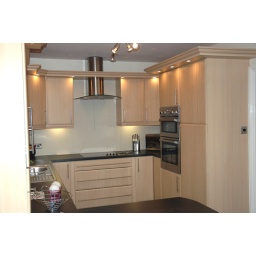
Slab style Swiss Pear vinyl door finish. shows flyover shelves with down lights above wall units